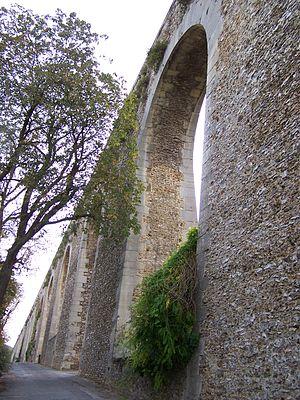
L'aqueduc de Louveciennes, quelquefois appelé aqueduc de Marly, est un pont-aqueduc construit au XVIIᵉ siècle sous le règne de Louis XIV. Situé sur la commune de Louveciennes dans les Yvelines, il est aujourd'hui hors service et classé au titre des monuments historiques par arrêté du 30 mars 1953. Il faisait partie du système hydraulique destiné à alimenter en eau les jardins du château de Marly et le parc du château de Versailles depuis la Seine.